James VI and I

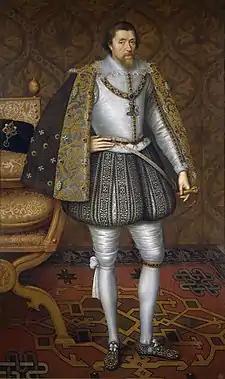
Portrait attributed to John de Critz,

James VI and I (James Charles Stuart; 19 June 1566 – 27 March 1625) was King of Scotland as James VI from 24 July 1567 and King of England and Ireland as James I from the union of the Scottish and English crowns on 24 March 1603 until his death in 1625. Though he long attempted to get both countries to adopt a closer political union, the kingdoms of Scotland and England remained sovereign states, with their own parliaments, judiciaries, and laws, ruled by James in personal union.